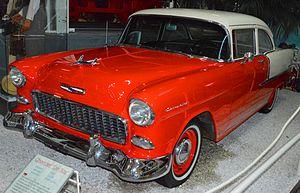
Chevrolet Del Ray 1955. Photo prise au Musée de l'Auto &amp